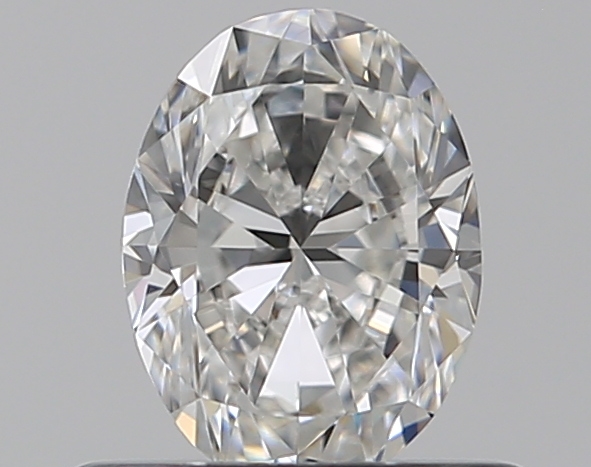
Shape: oval
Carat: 0.5
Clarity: VVS2
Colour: D
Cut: VG
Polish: EX
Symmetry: VG
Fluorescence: ST
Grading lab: GIA
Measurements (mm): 5.85 x 4.36 x 2.79